Egor Makovsky

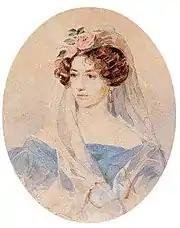
Lubov Mollengauer, c. 1820

In 1835, Makovsky married Lubov Kornilovna Mollengauer (1800–1893), a notable Moscow beauty, daughter of Cornelius Mollengauer, a German merchant originally from Königsberg who made musical instruments. She was a talented singer and sang as a soprano in concerts. After her marriage, she sang at musical evenings at home. Portraits of her were painted by Bryullov and Tropinin. However, the marriage ended in divorce. In 1866 she was appointed as a singing teacher by Nikolai Rubinstein when the Moscow Conservatory was established